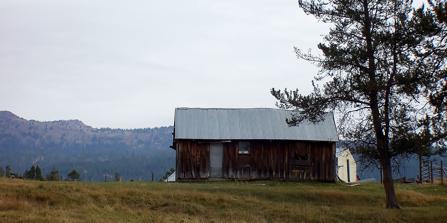
Building: Matt Ruatsale Homestead
Country: United States of America
Year built: 1915
Historic house in Idaho, United States United States historic place Matt Ruatsale Homestead U.S. National Register of Historic Places Show map of Idaho Show map of the United States Location North of Kantola Lane, vicinity of Lake Fork, Idaho Coordinates 44°49′42″N 116°2′44″W / 44.82833°N 116.04556°W / 44.82833; -116.04556 Area 2.5 acres (1.0 ha) Built c.1915 Architectural style Finnish Log Structure MPS Long Valley Finnish Structures TR NRHP reference No. 82000371 Added to NRHP November 17, 1982 The Matt Ruatsale Homestead in Valley County, Idaho , in the vicinity of Lake Fork, Idaho , was built in c.1915. The house was moved to its present location from the Ruatsale homestead site sometime prior to it being listed on the National Register of Historic Places in 1982. It is a log house approximately 21 by 30 feet (6.4 m × 9.1 m) in plan, built of hand-hewn logs. It is partitioned into four rooms. The east–west partition protrudes through exterior walls in traditional Finnish style. References